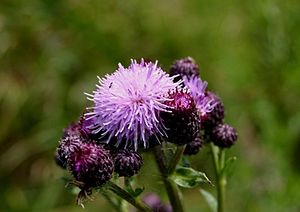
Bladhovedtidsel
Agertidsel (Cirsium arvense).
Agertidsel (Cirsium arvense).
Bladhovedtidsel - eller bare Tidsel - er en slægt med ca. 200 arter, som er udbredt i Europa, Nordafrika, Nordamerika og Asien. Det er én-, to- eller flerårige, urteagtige planter, som er stærkt tornede. Stænglerne kan være forgrenede. Bladene er hele med tandet eller 1-3 dobbelt lappet rand. Samtlige spidser munder ud i nålefine torne. Blomsterne er samlet i endestillede stande med én til flere kurve i hver. Kurvene består af 25-200 rørformede enkeltblomster, som er lyserøde, røde eller gule. Frugterne er nødder med fjerformet fnok.